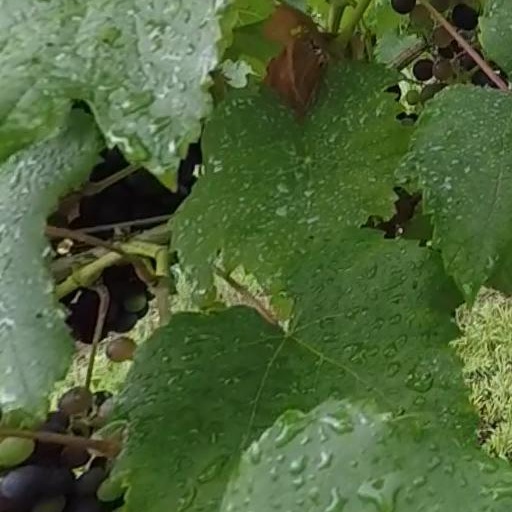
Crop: grape